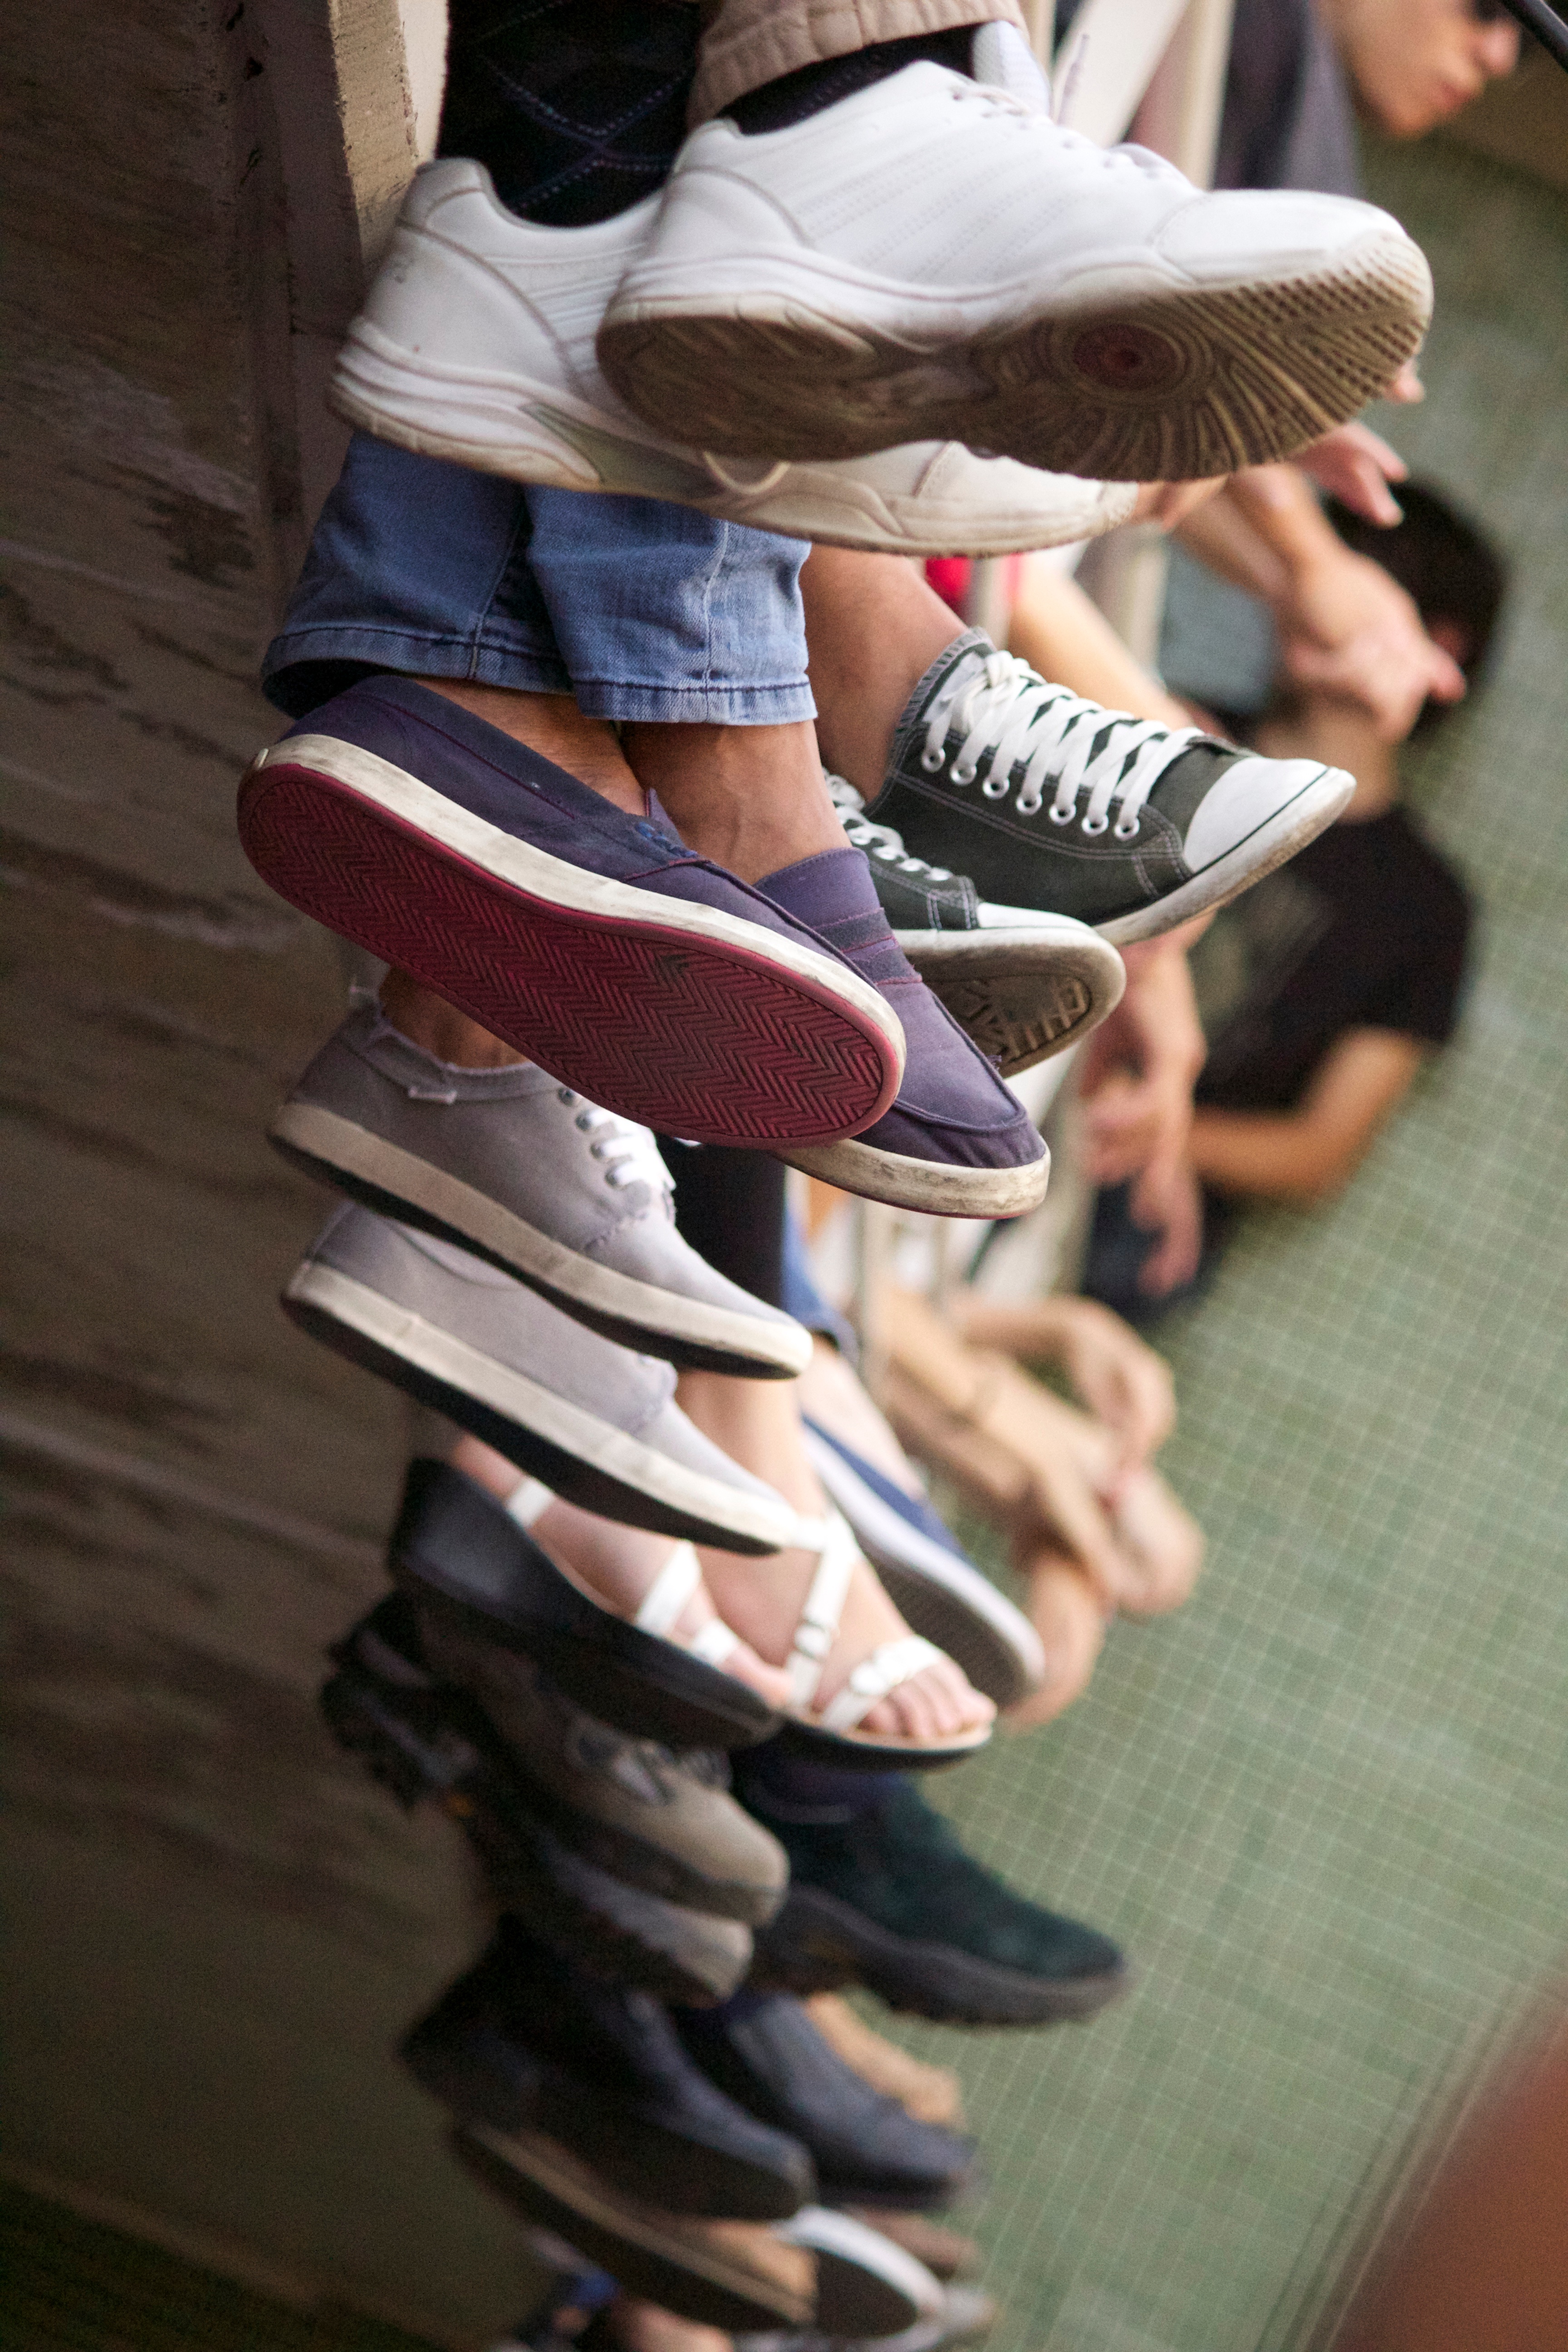
man, spring, fashion, clothing, footwear, image